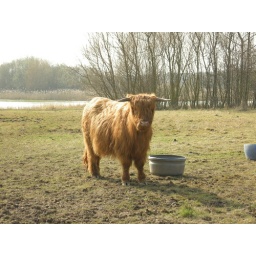
The lake behind the cooooo was created in order to reinforce the river banks - it has finally been colonised